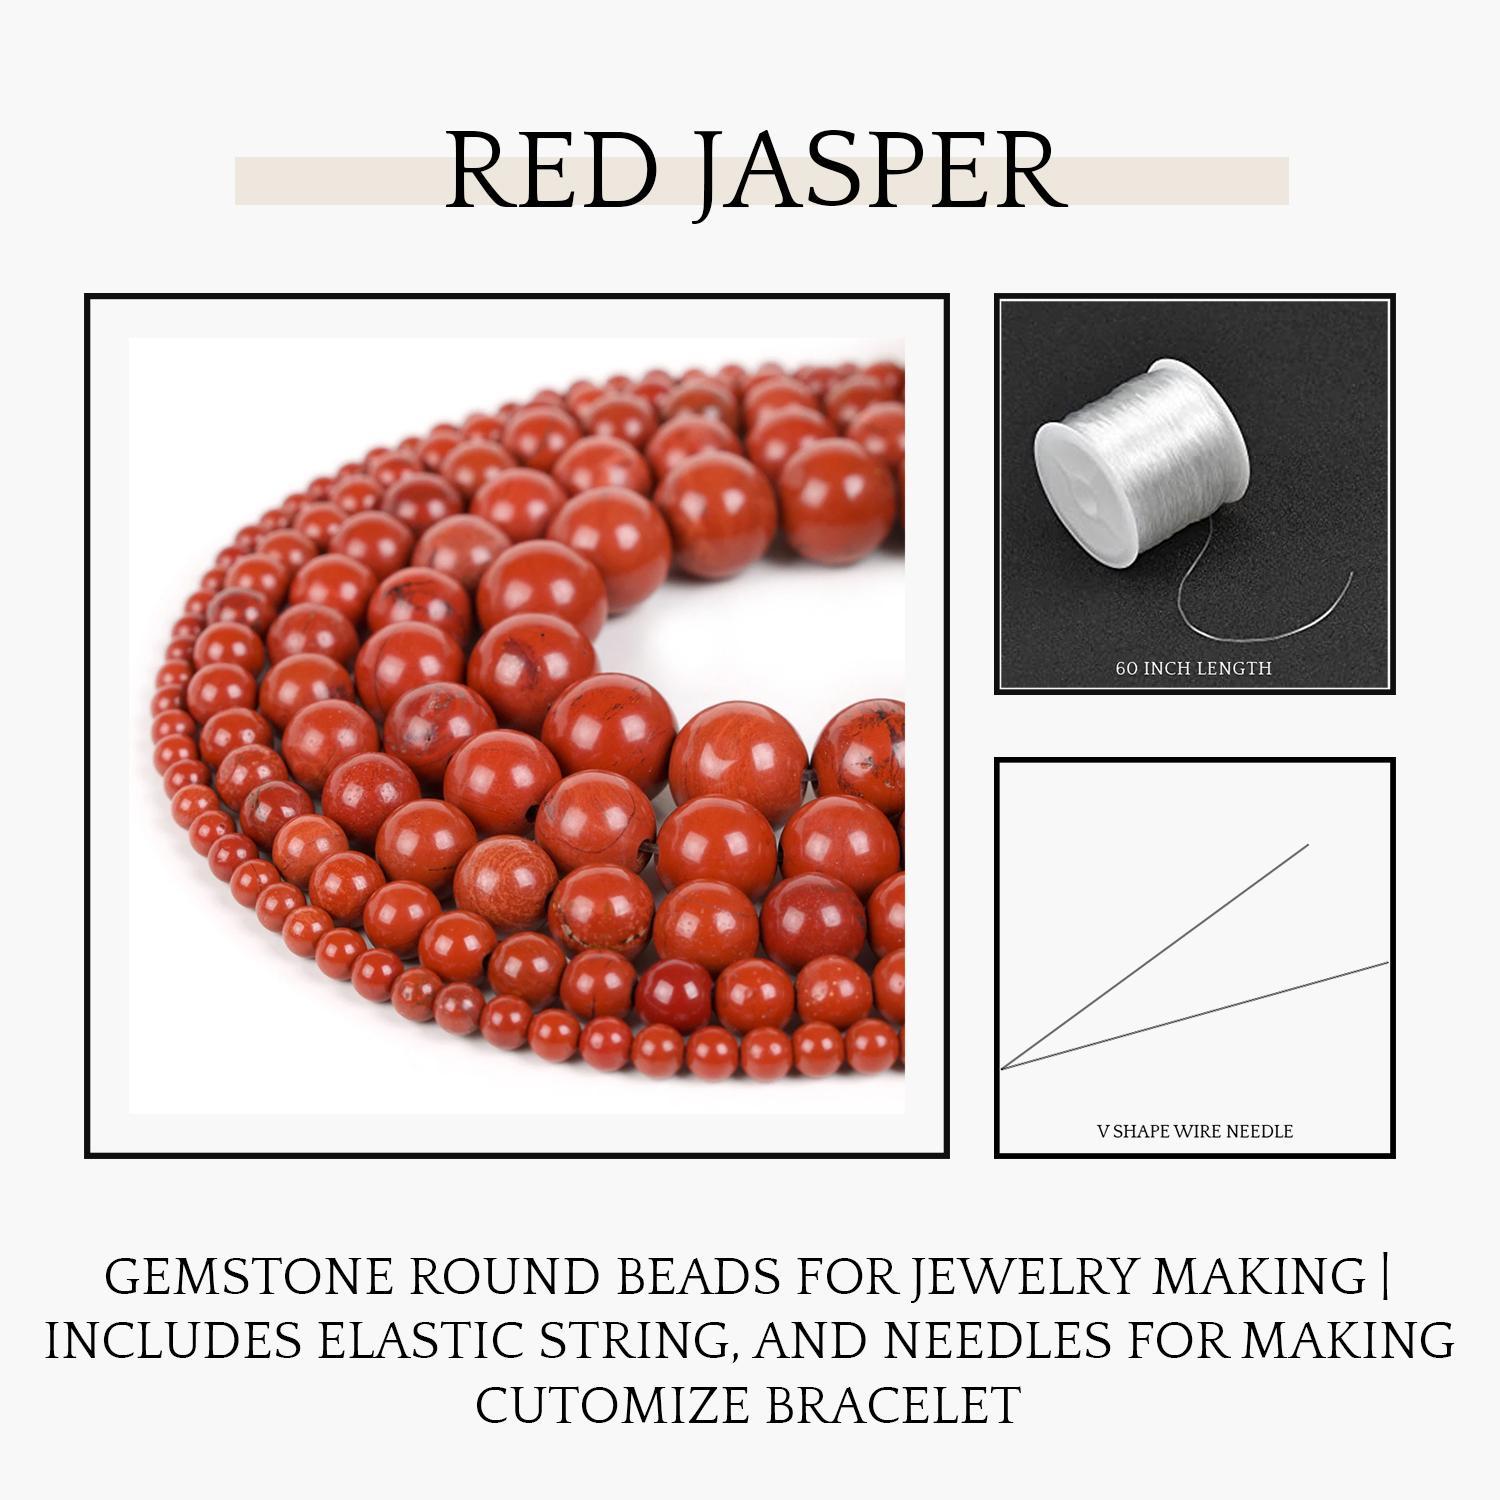
 DIYSM Jewelary making Gemstone Round Beads | (6MM, Red Jasper)
Type: Bracelets & Bangles
Brand: DIYSM
Price: Rs. 495
 DIYSM Jewelary Making Gemstone Round Beads | (6MM, Peach Moonstone AAA)